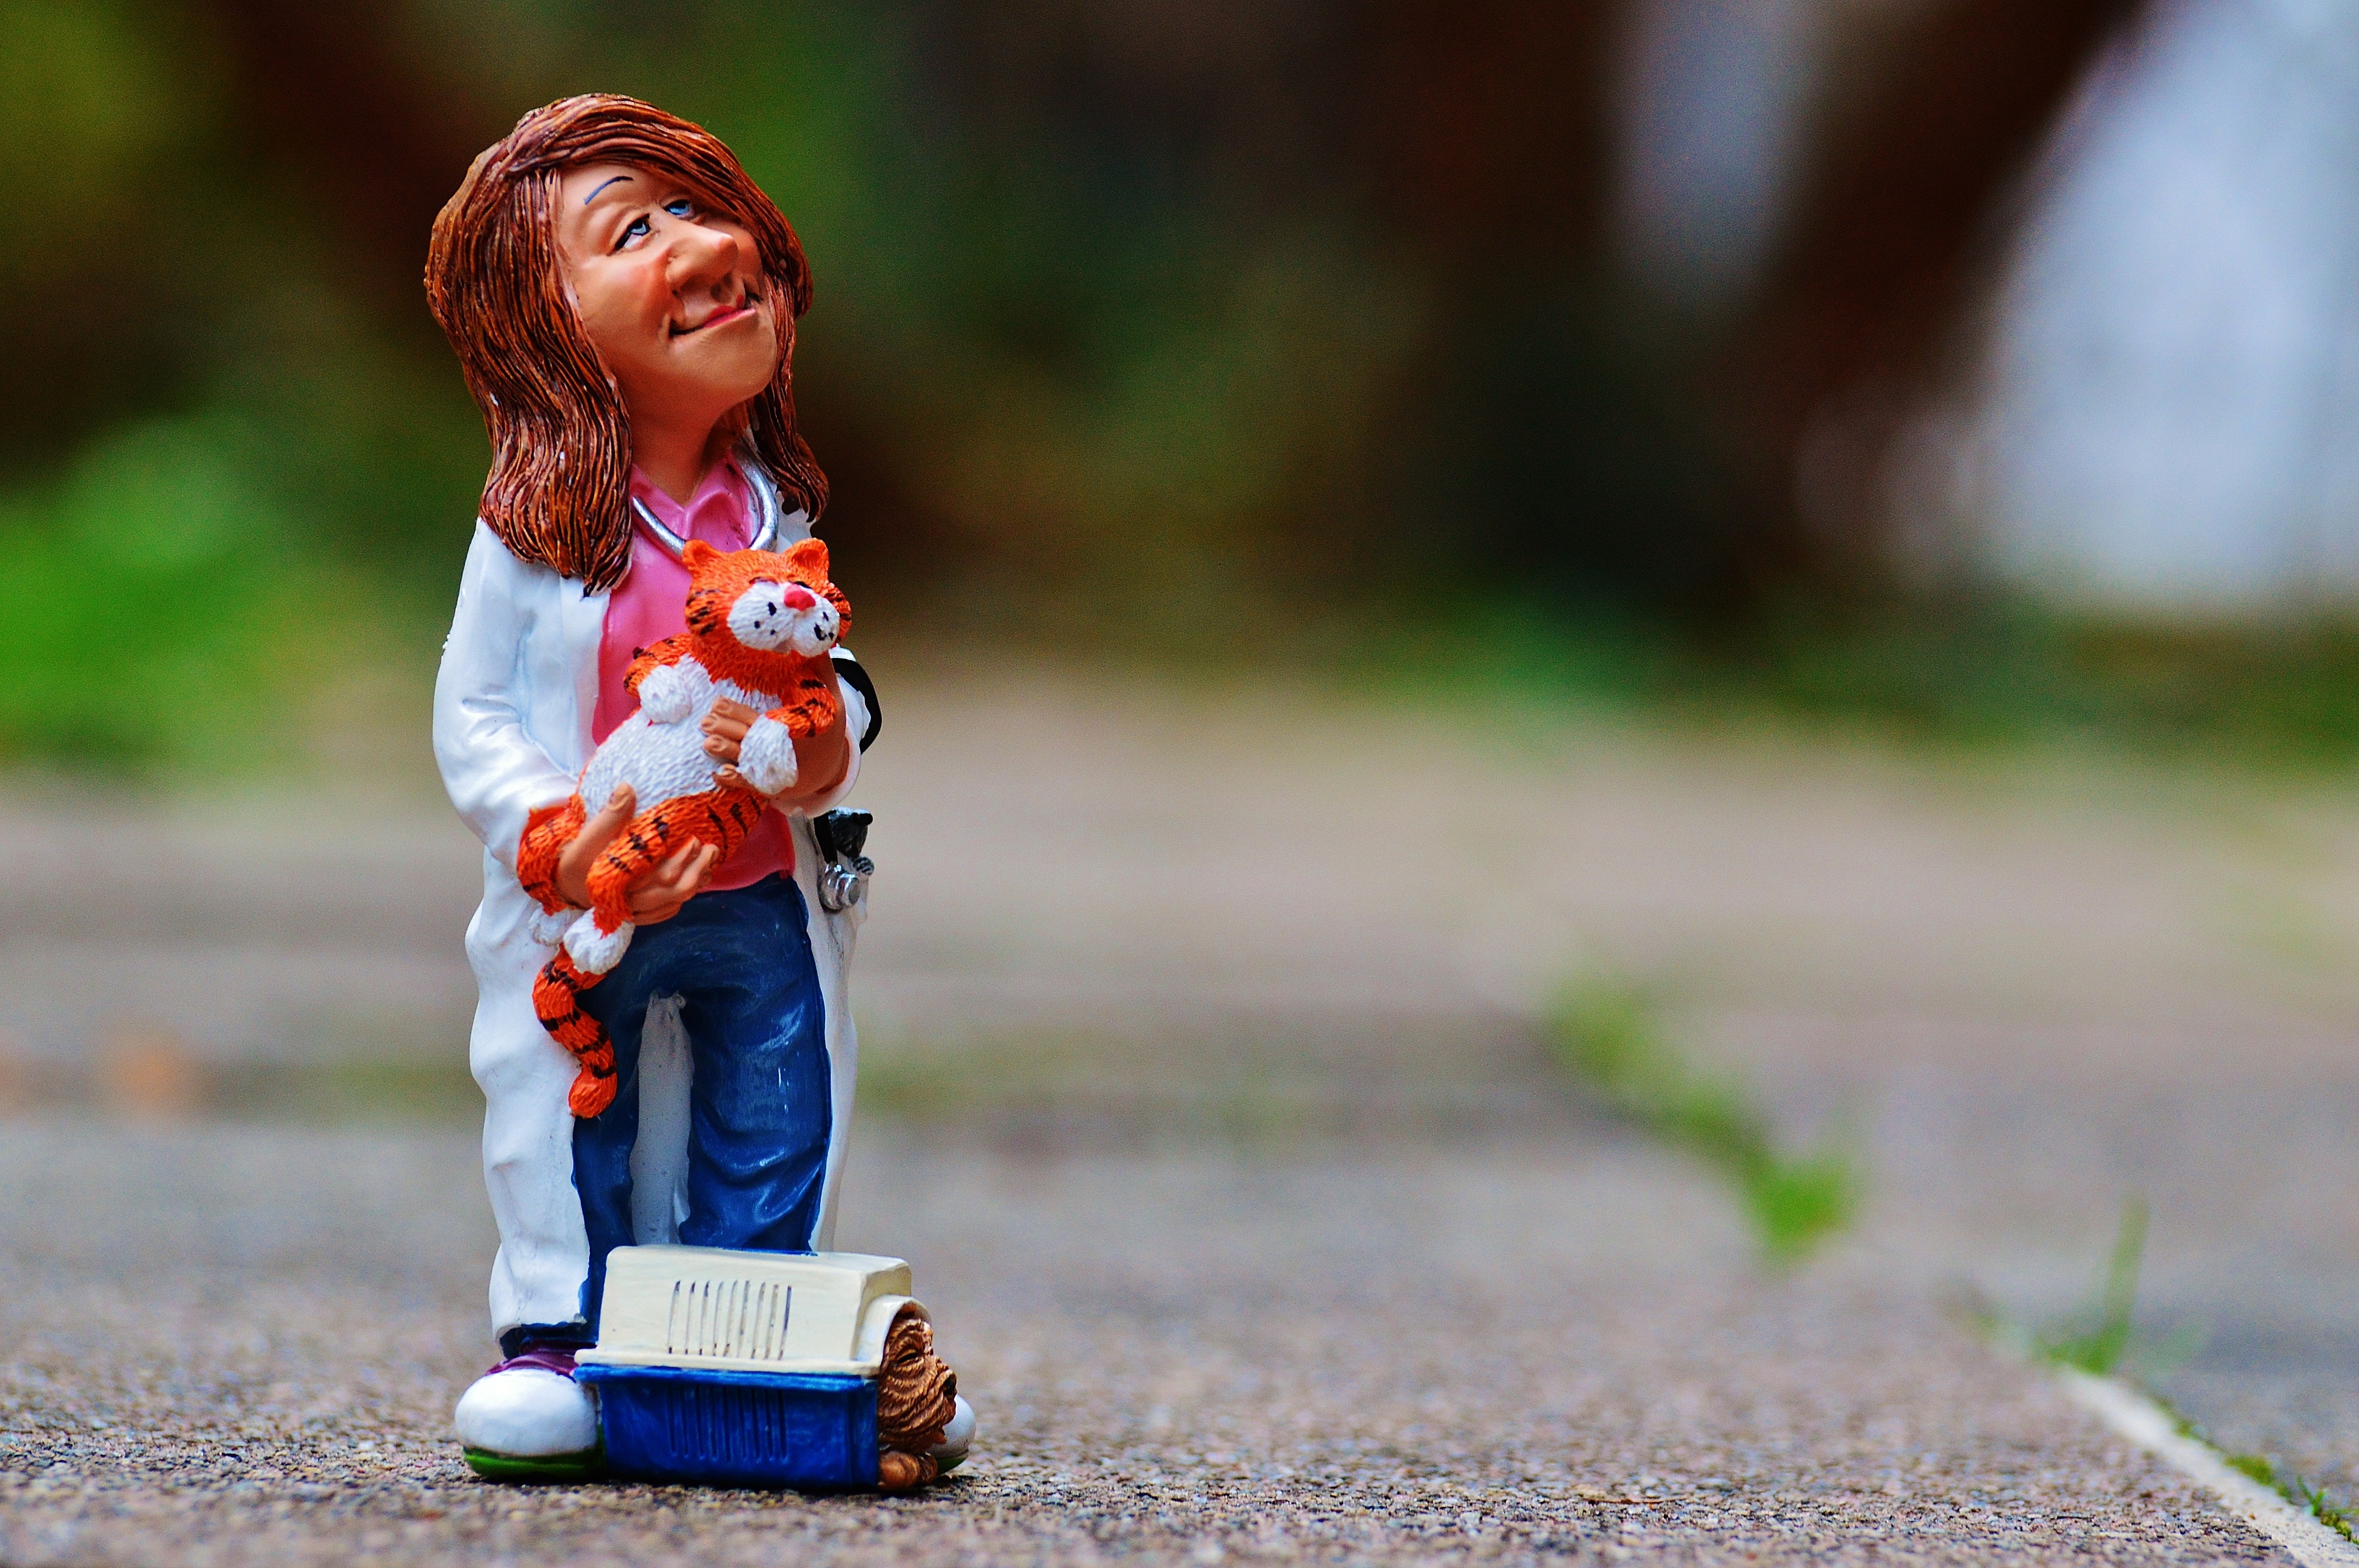
person, people, play, animal, cute, pet, spring, cat, child, toy, fun, figure, toddler, funny, figures, mieze, domestic cat, dear, vet, human positions